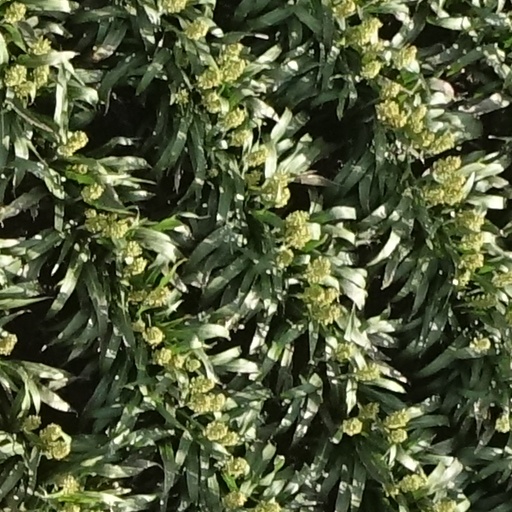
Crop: sorghum